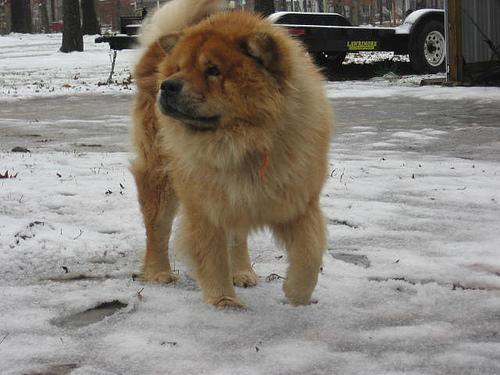
chow